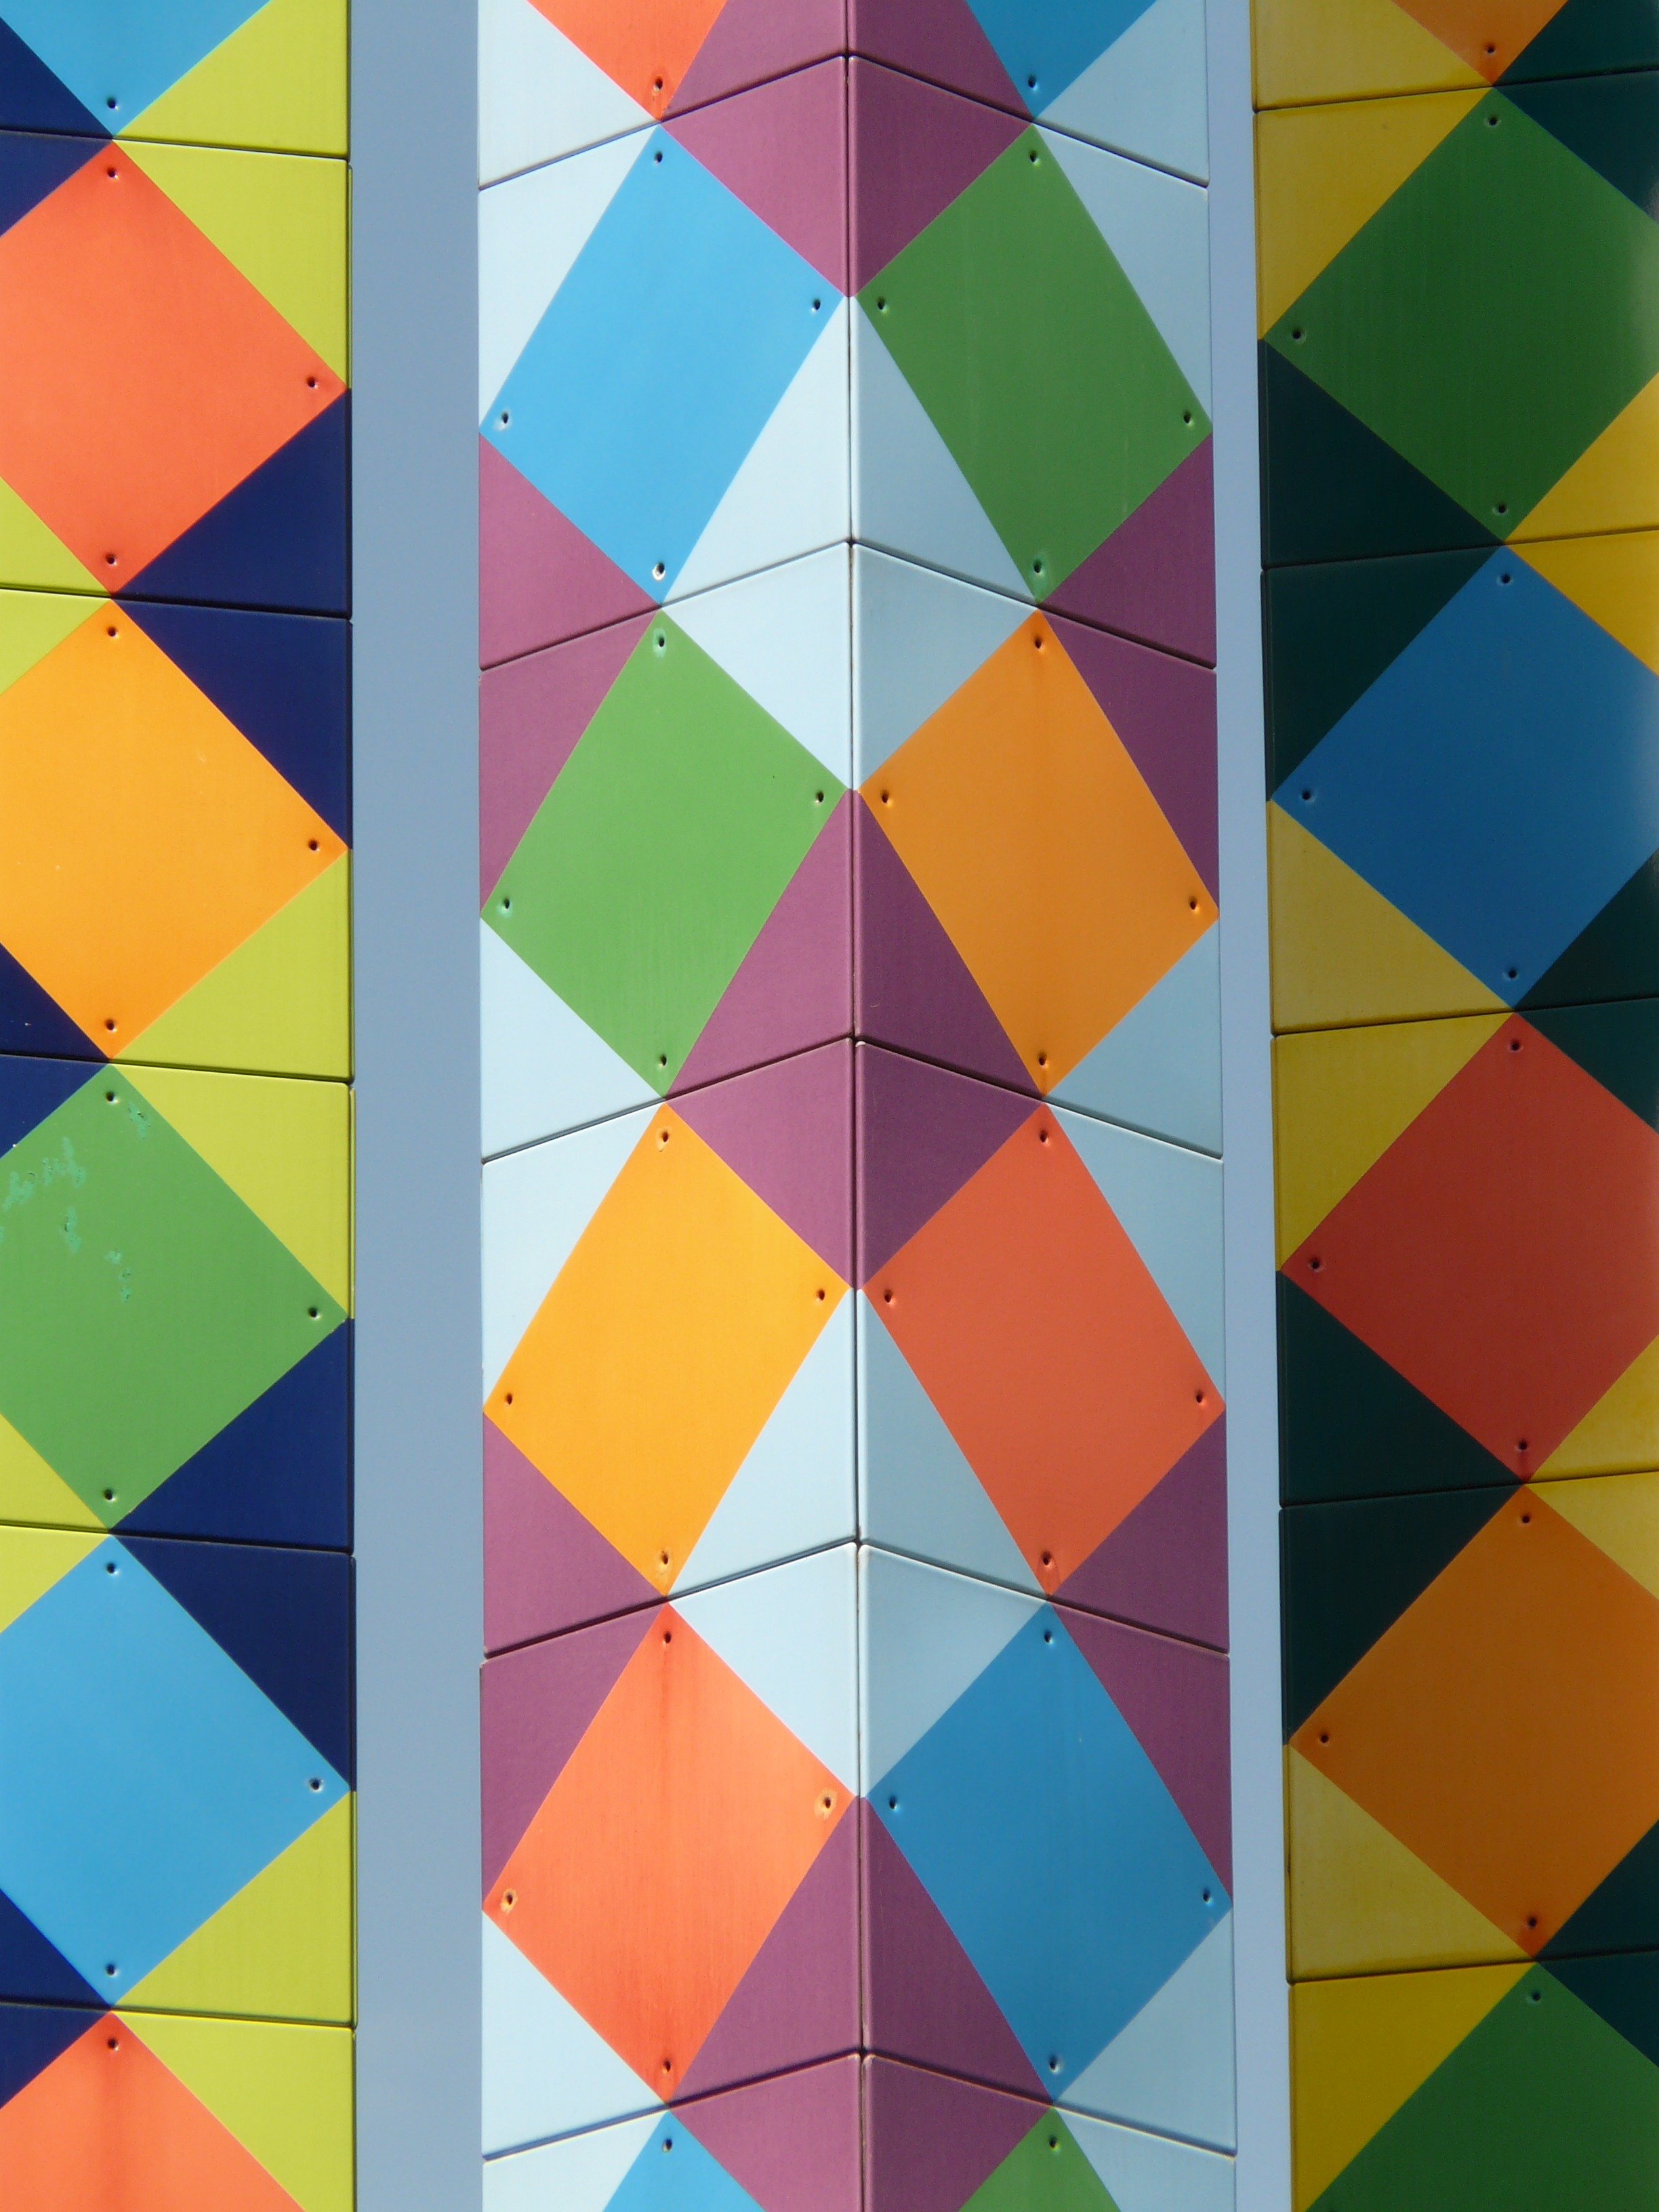
pattern, line, color, colorful, yellow, toy, circle, artwork, art, design, triangle, bright, symmetry, shape, columnar, modern art